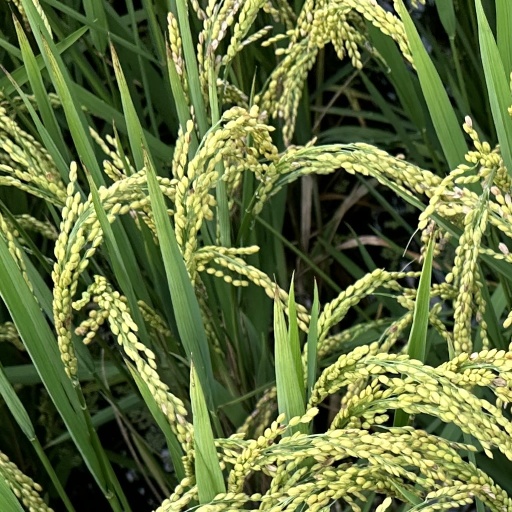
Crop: rice